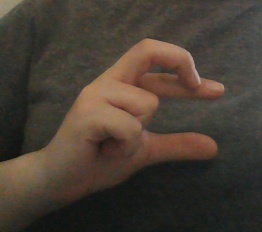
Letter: thal